KCBS (AM)

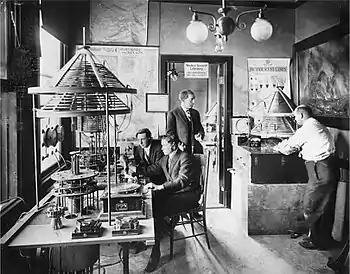
Photograph of Charles Herrold's San Jose California radio laboratory, "circa" 1912. Herrold is standing in the doorway.

KCBS is considered to be among the world's first radio stations. It received its first broadcasting station license, as KQW in San Jose, in early December 1921. However, the original licensee, Charles Herrold, had begun making audio radio transmissions in 1909, as part of an experimental radio-telephone system, and KCBS has traditionally dated its founding to that year. Herrold's earliest radio work had been largely forgotten until 1959, when Gordon R. Greb's "The Golden Anniversary of Broadcasting" was published in the "Journal of Broadcasting".